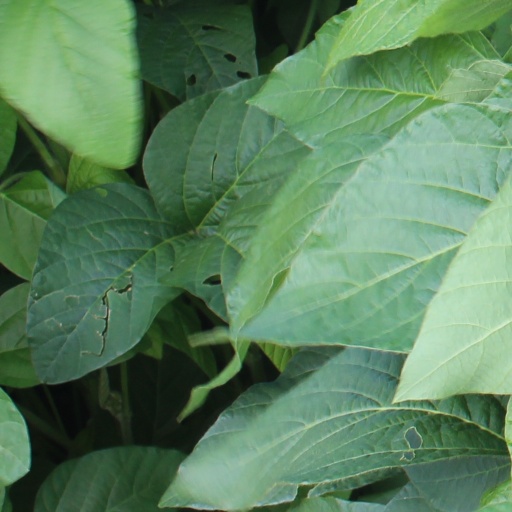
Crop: soybean